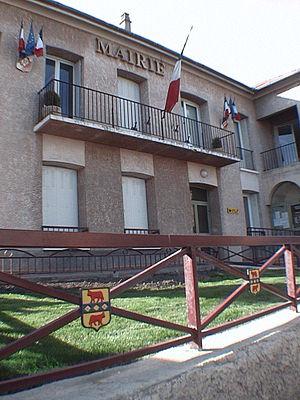
Cet article dresse une liste par ordre de mandat des maires d'Oraison.